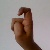
The image shows a hand gesture representing the letter 'X' in Indian Sign Language.